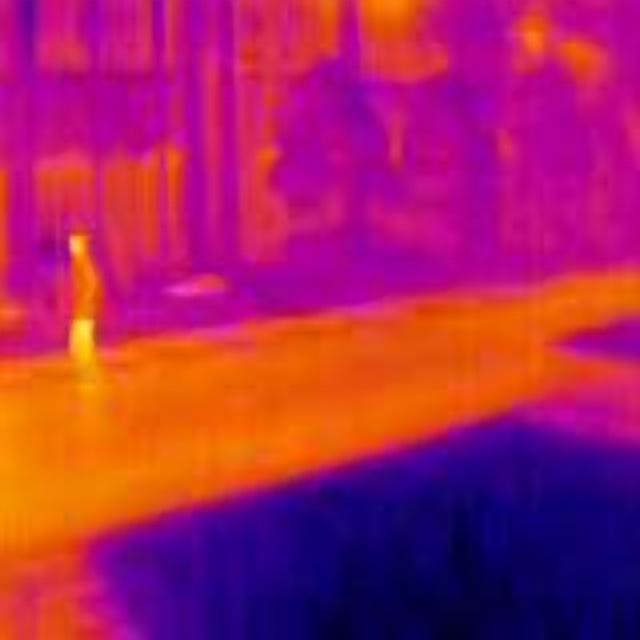
Detected objects:
label: person